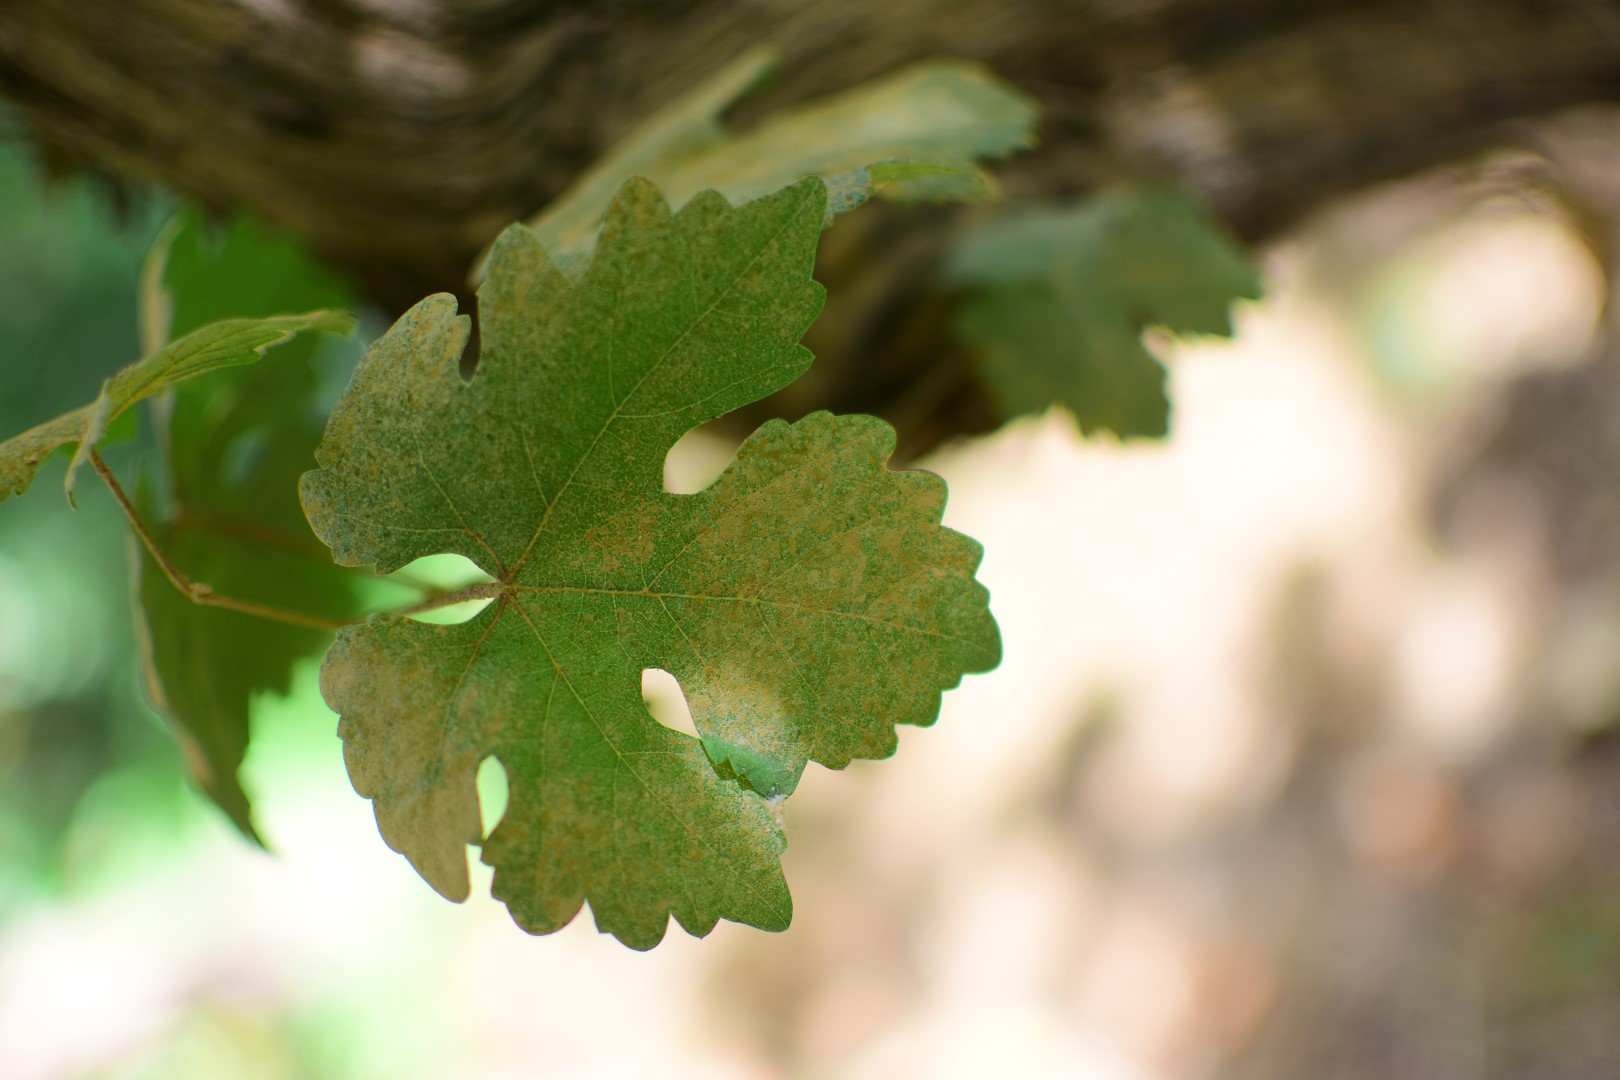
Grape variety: Shdah